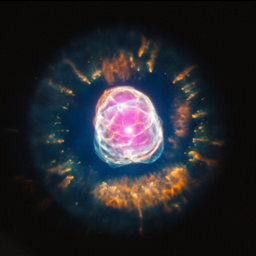
composite image of nebula --